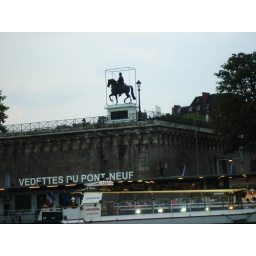
Batobus on the Seine - for some reason, statue is in a blue neon light box